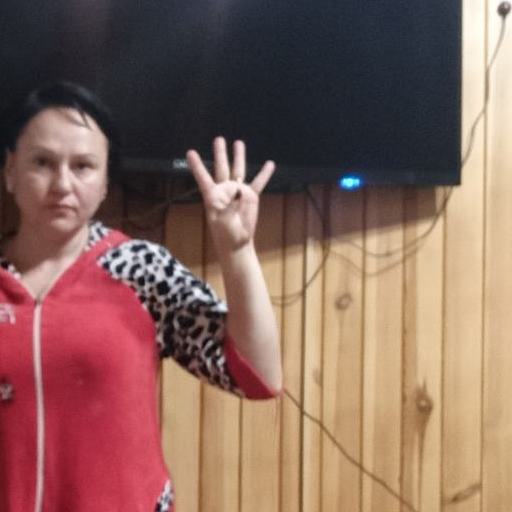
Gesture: four